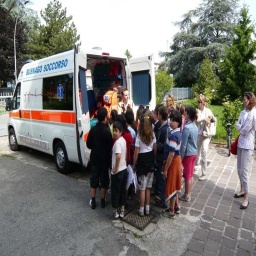
Label: ambulance